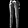
Label: Trouser